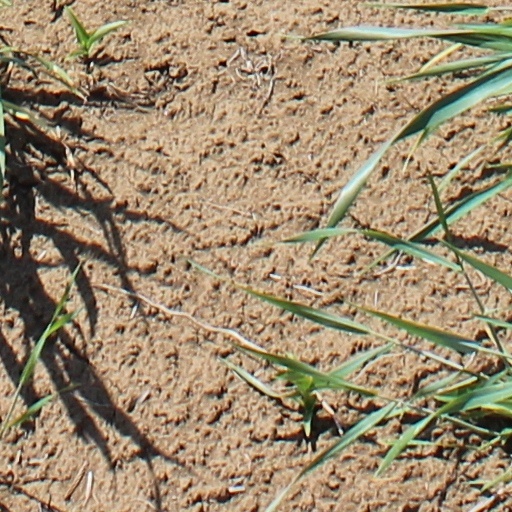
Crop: wheat